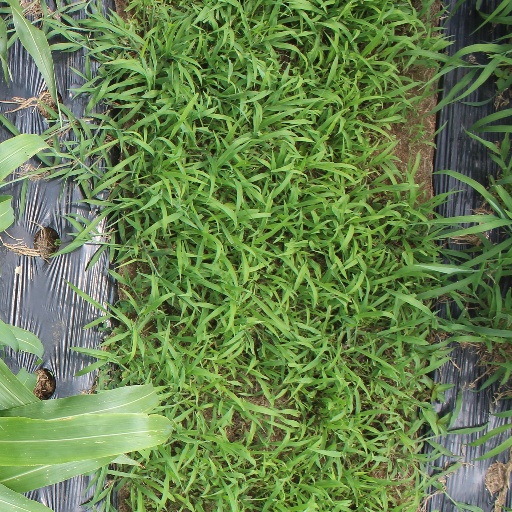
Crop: sorghum